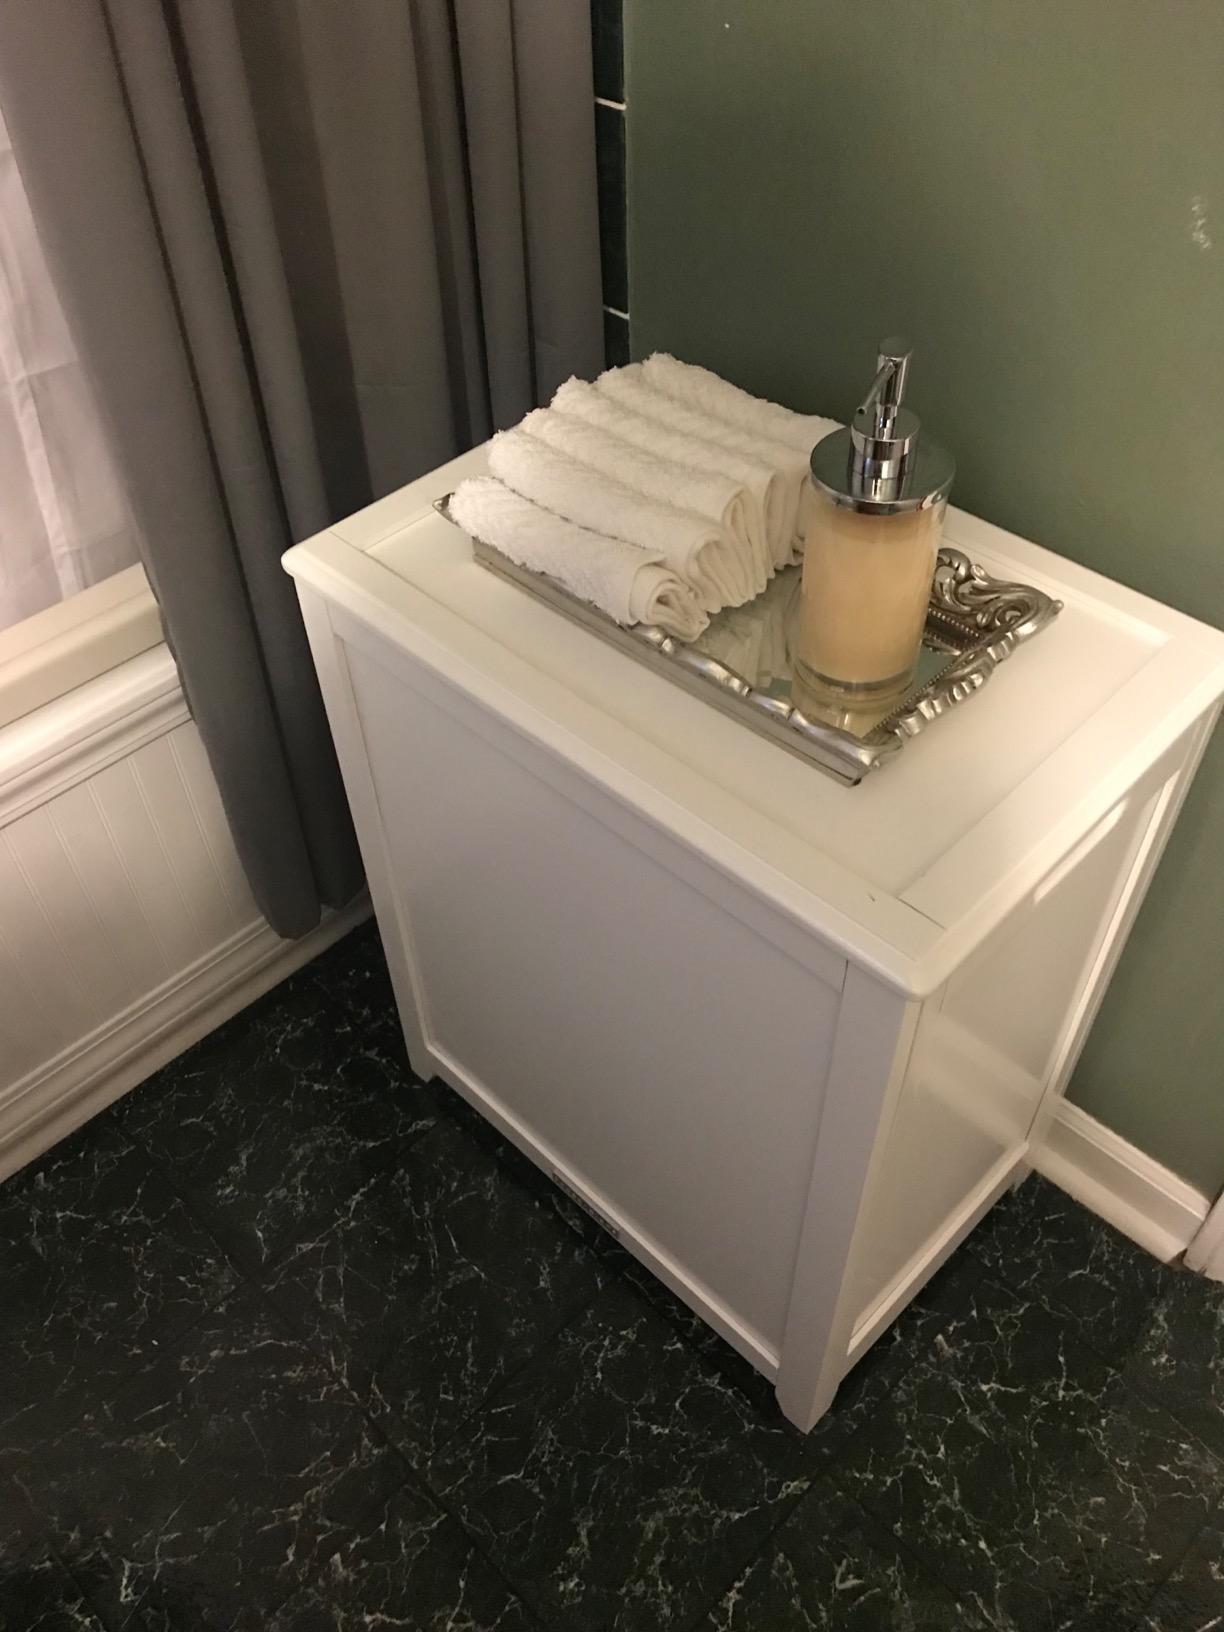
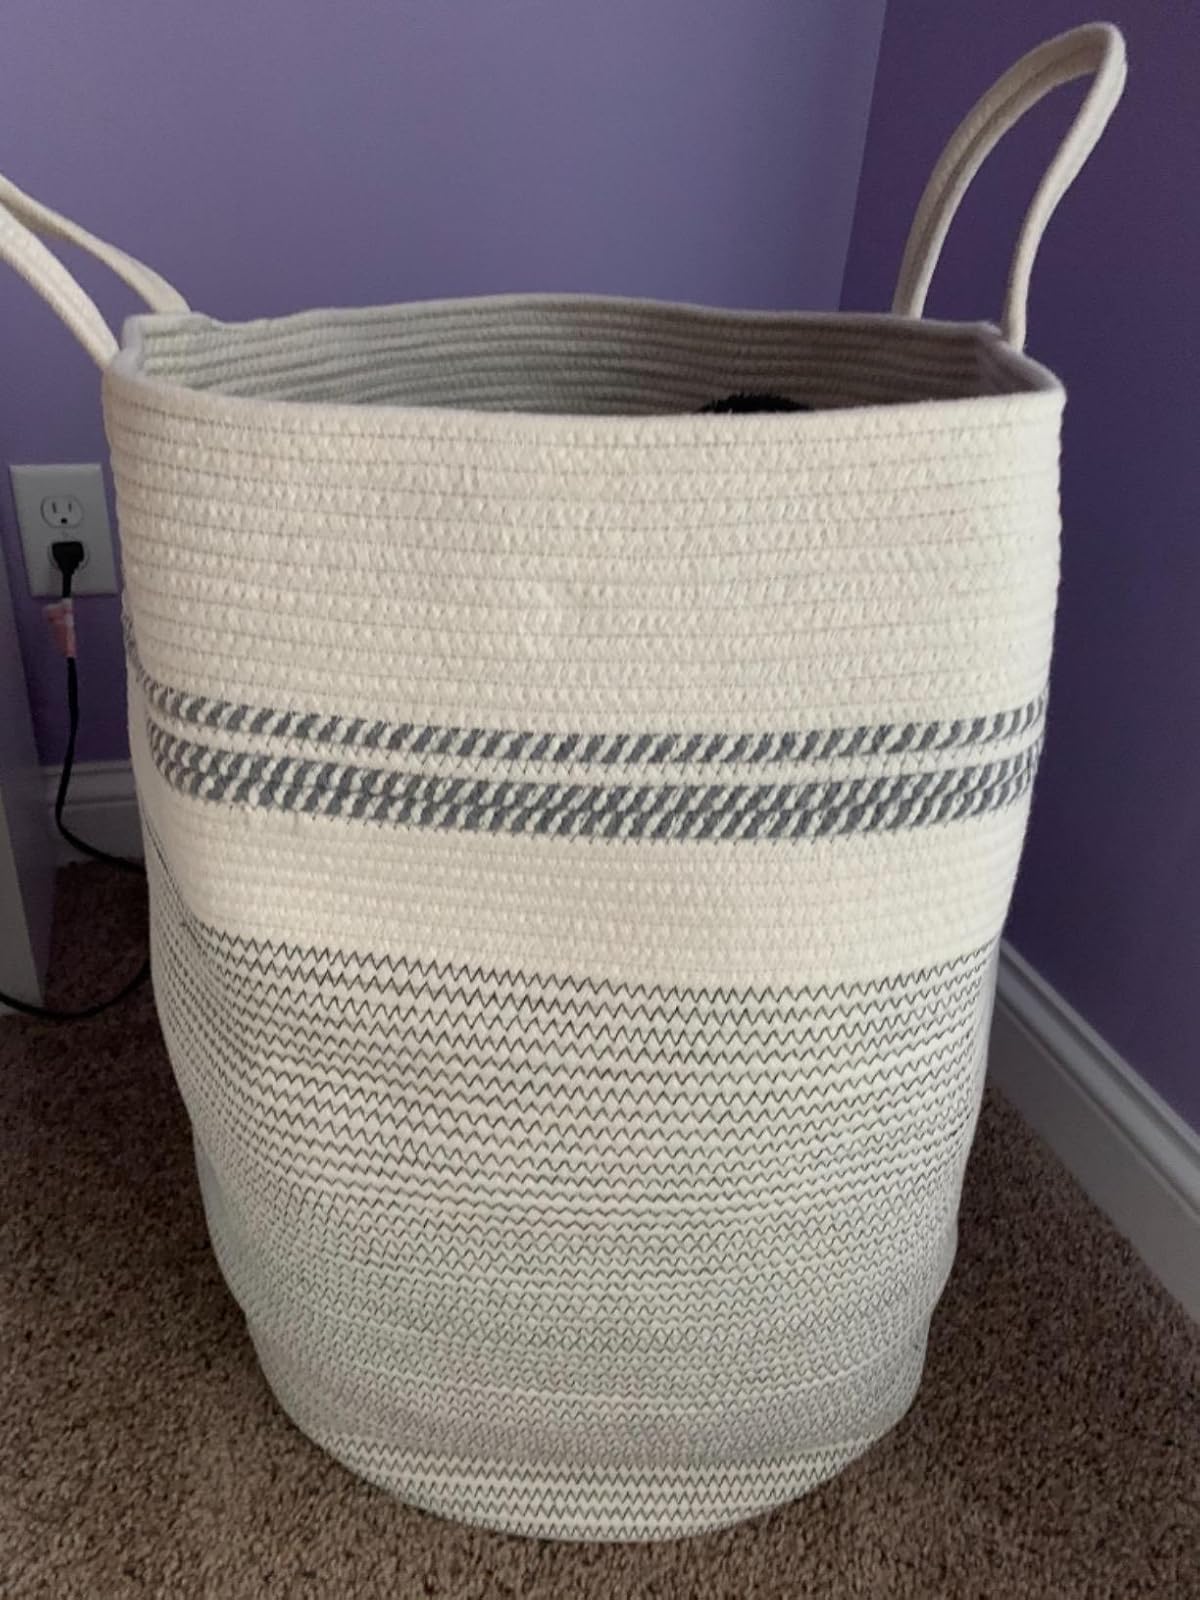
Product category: items_hamper
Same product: no